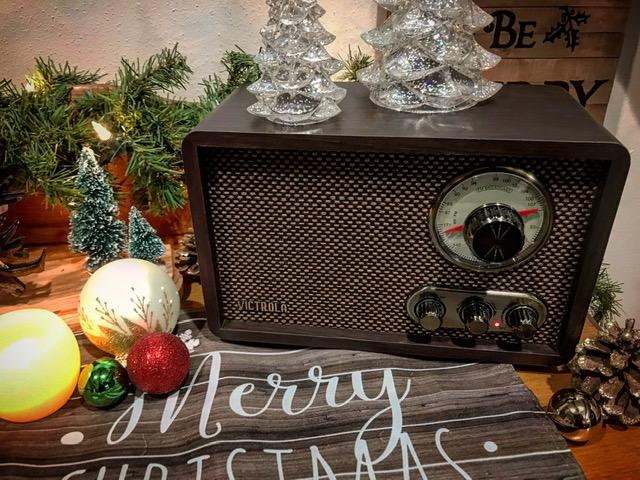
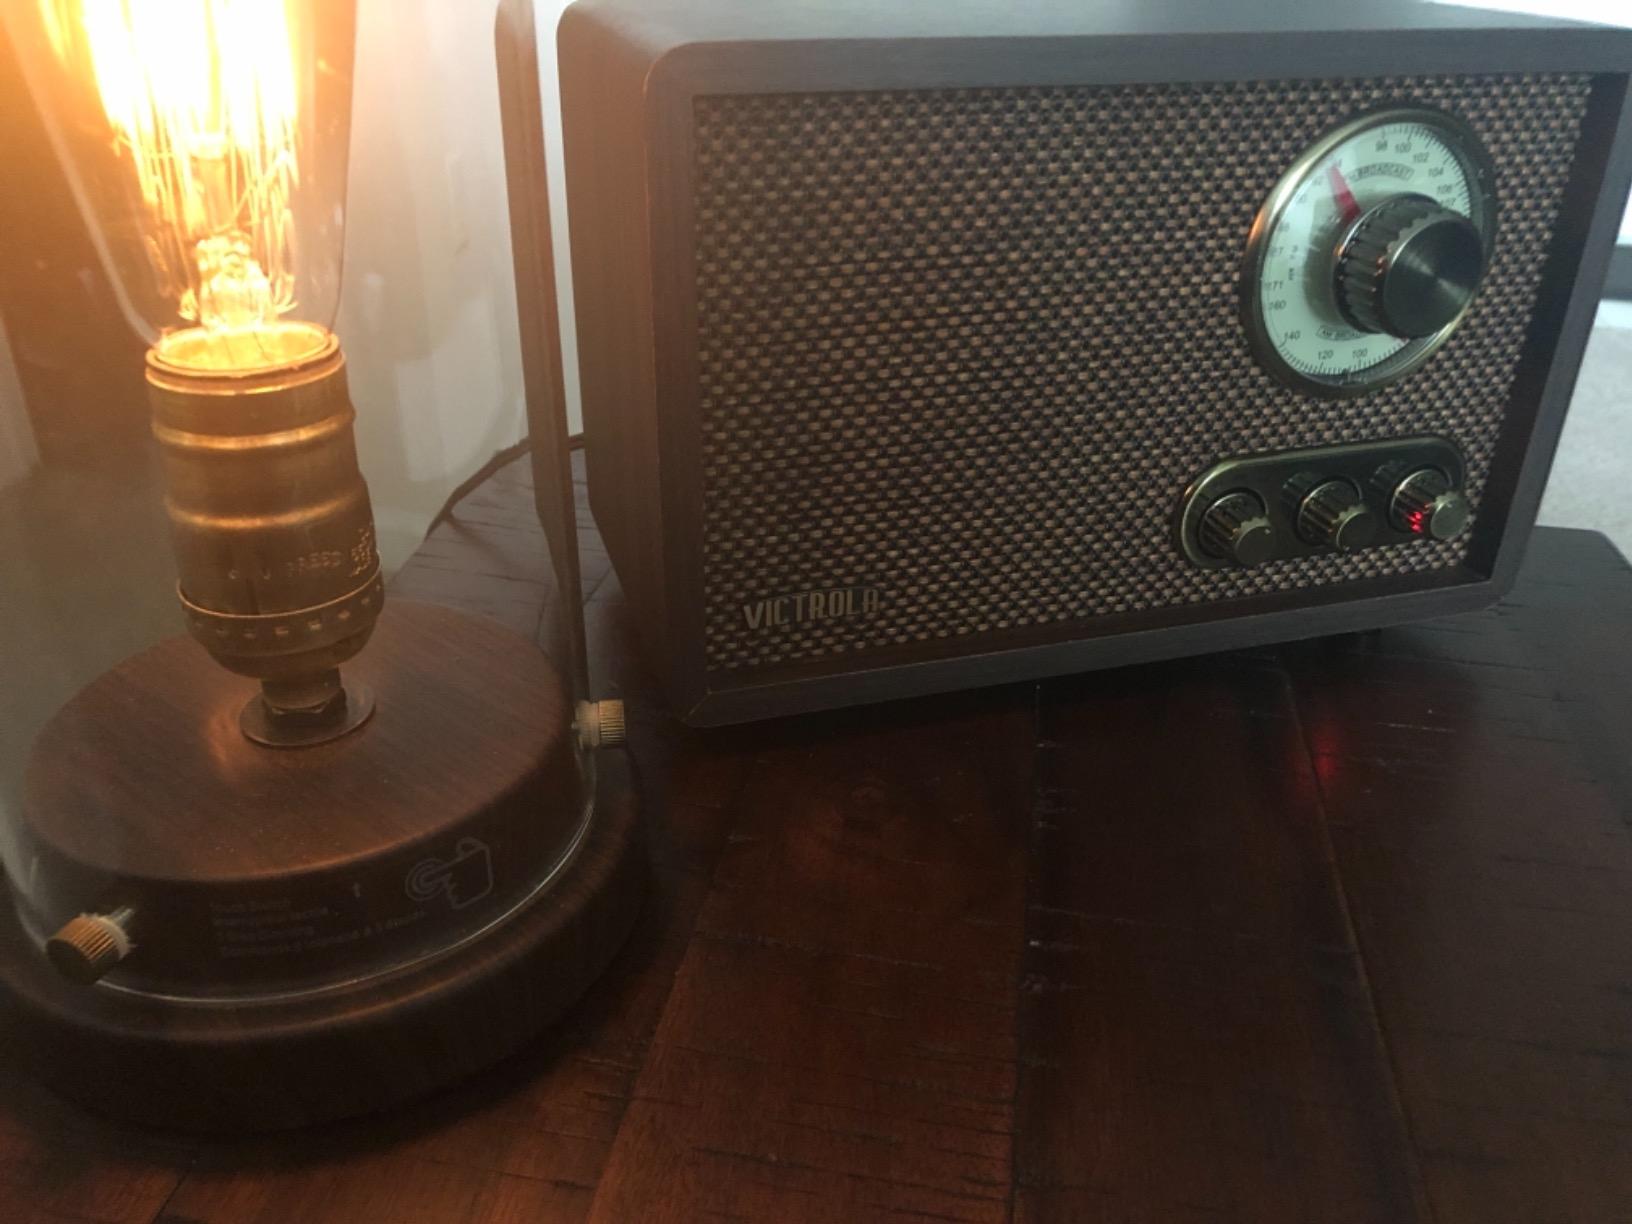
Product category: radio
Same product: yes